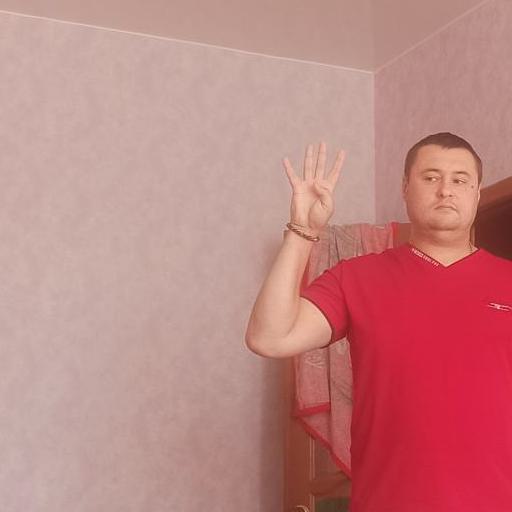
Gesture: four